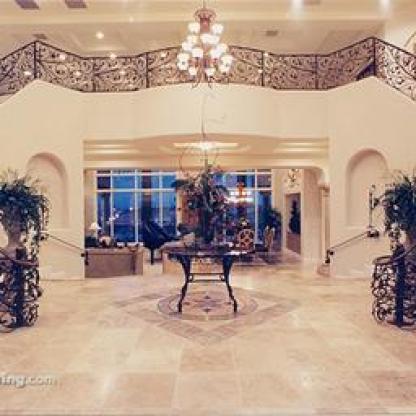
Scene: Indoor